Perth Wildcats

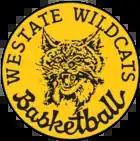
Westate Wildcats logo (1982–1983)

In 1979, the National Basketball League (NBL) in Australia was formed. It took another three years of lobbying by the Perth basketball community before a team in Western Australia became a reality. Formed in 1982 as the Westate Wildcats, the Wildcats became the first, and so far only, Western Australian team to compete in the NBL. The team's inaugural coach was Henry Daigle and the majority of the inaugural squad was made up of players from the East Perth Eagles, Stirling Senators and Perth Redbacks, led by captain Mike Ellis. They played out of Perry Lakes Basketball Stadium and finished the 1982 season in tenth place with a 10–16 win–loss record. Gordon Ellis took over as coach in 1983, as the team finished 13th with a 6–16 record.